Mikaël Kingsbury

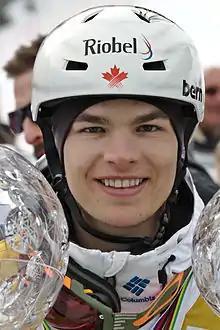
Kingsbury in 2015

Mikaël Kingsbury (born July 24, 1992) is a Canadian freestyle skier. He is the most accomplished moguls and freestyle skier of all time. He achieved eminence early in his career after earning the 2009–10 FIS World Cup Rookie of the Year award. He is a 13-time FIS Freestyle World Cup title-holder for overall moguls and nine-time title-holder for overall freestyle, owning the records for most men's Moguls World Cup titles and Overall Freestyle World Cup titles. He also owns the records for career World Cup moguls victories with 99, and consecutive Freestyle World Cup event wins with 13. He is the first man to have won both the moguls and dual moguls World Championship events (sweeping the two events three times), and has won the most medals at the Freestyle World Championships of any male competitor in history, having won a medal in 15 of the 16 events he has competed in. Kingsbury has also won the Olympic silver medal in 2014 and 2022, and the gold medal in men's moguls at the 2018 PyeongChang Winter Olympics.